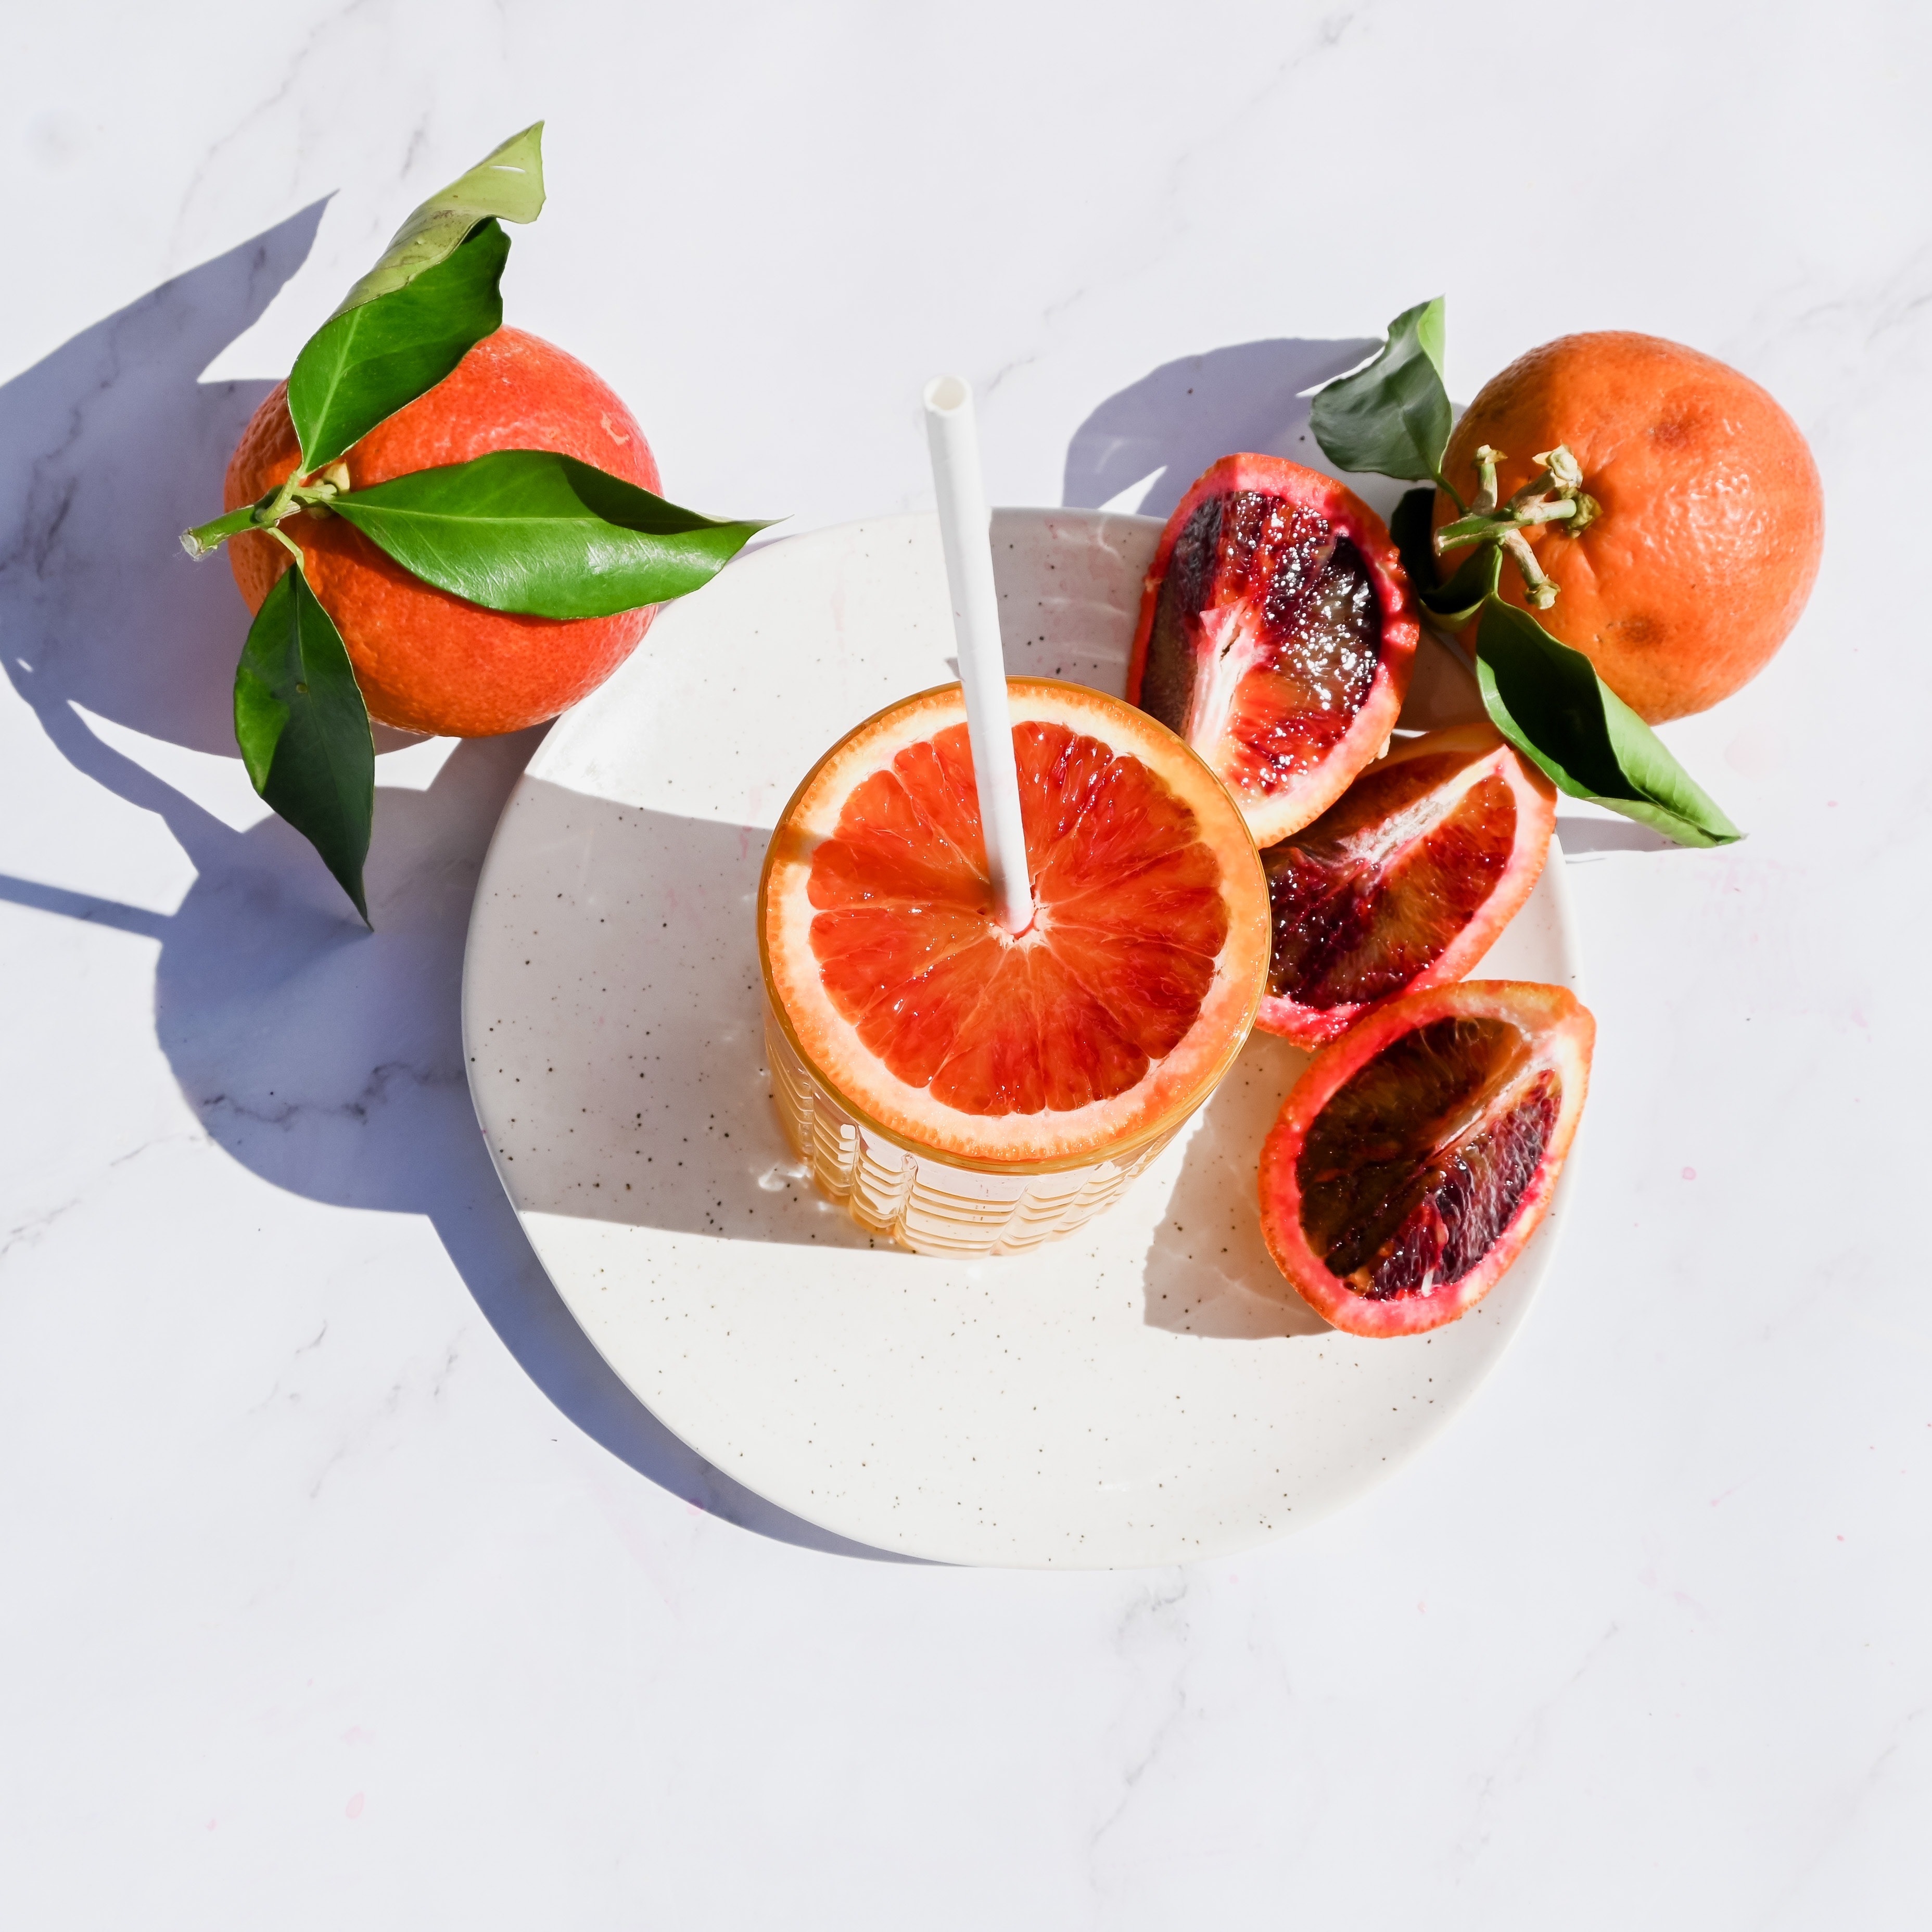
food, tableware, liquid, clementine, fruit, rangpur, ingredient, natural foods, orange, citrus, mandarin orange, valencia orange, citric acid, drink, produce, tangerine, superfood, juice, plant, cocktail garnish, grapefruit, lime, bitter orange, garnish, cocktail, Superfruit, serveware, chemical compound, soft drink, still life photography, seedless fruit, peach, calamondin, tangelo, illustration, herb, caesar, accessory fruit, cuisine